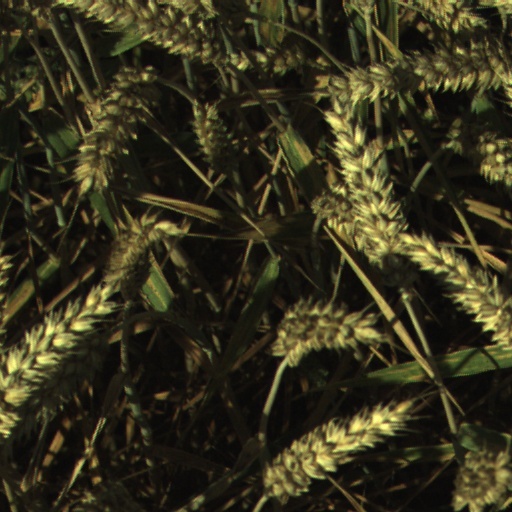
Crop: wheat